Buddh International Circuit

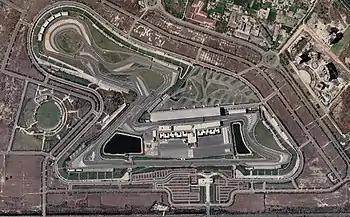
Aerial image of the circuit in 2021

The banked multi-apex turn 10–11–12 sequence is one of the most notable sections of the circuit. It has been likened to the long, fast Turn 8 at Turkey's Istanbul Park circuit as it is a challenging sequence that generates high tyre loadings. Unlike Turkey's Turn 8, it tightens on exit and is a clockwise right-hander. Although it is not one of the main overtaking points, it is the corner that shows F1 cars to their full cornering potential. The circuit's main straight, at , is among the longest in F1, with a key overtaking point at its end. The pitlane is also one of the longest in F1, at more than 600 metres: as in most races with pit stops, time spent in the pitlane is an important factor in determining race strategies.